Joukahainen

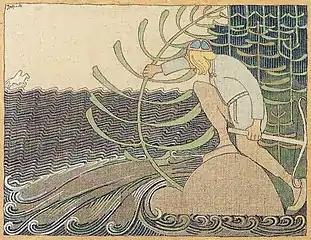

In another version, Väinämöinen proceeds to sing (spellcast) Joukahainen into a bog or cold water, which symbolize a path to the underworld. Joukahainen begs Väinämöinen to let him go, promising his only sister as Väinämöinen's wife which Väinämöinen accepts. Drowning someone in water was a popular method of execution in Medieval Europe. In Karelian songs, Joukahainen later cries about having done this but his mother consoles him by saying that she'll gladly have a great man like Väinämöinen in the family. It shows that in Baltic Finnic tradition, the mother and brother of a girl were responsible for her marriage as opposed to western, nomadic pastoralist, and other patriarchal cultures, where this was the right of the father.